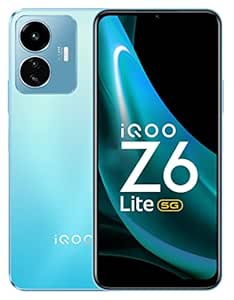
iQOO Z6 Lite 5G by vivo (Stellar Green
Category: Electronics
Price: 15499 (list price: 18999)
Rating: 4.1 (19,252 ratings)
About this product: World's First Snapdragon 4 Gen 1 Processor, that allows you to level up your performance with confidence through its efficient 6nm Process.|Best In-Segment 120Hz Screen Refresh Rate: Which comes with lagfree & nimble scrolling. The FHD+ display lets you enjoy to the fullest with every game you play and every content you watch with its crisp detailing of colours.|5000mAh Battery: Keeps iQOO Z6 Lite 5G to a longer usage, for a more enjoyable gaming and video experience, which offers Music Playback Time of 127 Hours, Social Media of 21.6 hours, OTT Streaming of 14.5 hours and Gaming of 8.3 hours.|50MP Eye Autofocus main camera, is designed to address the out-of-focus issues. The feature performs fast Eye Autofocus at a high refresh rate, allowing the camera to maintain a stable and clear focus on the subjects in movement.|Stylish & Slim Design: 8.25mm Thin & 194g Weight, with All new 2.5D flat frame design with Matt finish